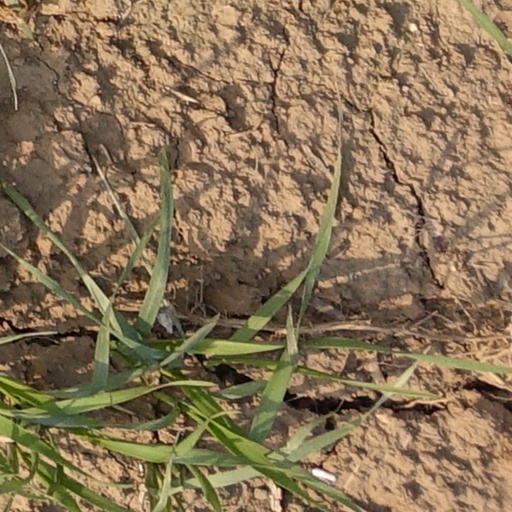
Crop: wheat